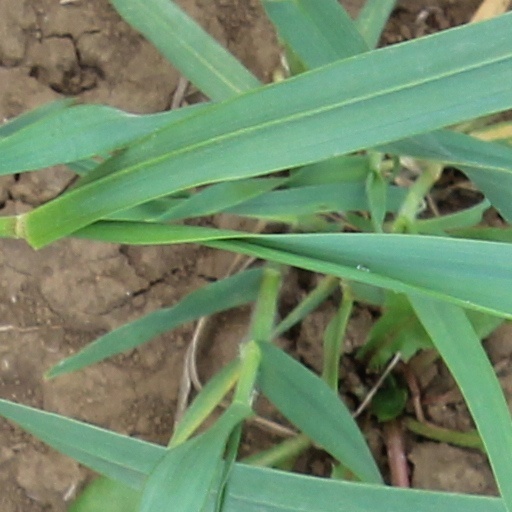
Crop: wheat